Parting of the Waters

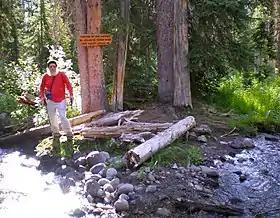
The parting of the waters

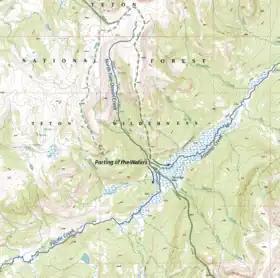
Topographic map showing Two Ocean Pass and the Continental Divide (green)

Parting of the Waters is an unusual hydrologic site at Two Ocean Pass on the Great Divide, within the Teton Wilderness area of Bridger-Teton National Forest, Wyoming, USA. Two Ocean Pass separates the headwaters of Pacific Creek, which flows west to the Pacific Ocean, and Atlantic Creek, which flows east to the Atlantic Ocean. At Parting of the Waters, at , North Two Ocean Creek flows down from its drainage on the side of Two Ocean Plateau, and divides its waters roughly equally between its two distributaries, Pacific Creek and Atlantic Creek. From this split, Two Ocean Creek waters flow either to the Gulf of Mexico via Atlantic Creek and the Yellowstone, Missouri and Mississippi Rivers, or to the Pacific via Pacific Creek and the Snake and Columbia Rivers. In the marshy area of Two Ocean Pass adjacent to Parting of the Waters, water actually covers the Continental Divide such that a fish could swim from the Pacific Ocean to the Atlantic Ocean drainages. In fact, it is thought that this was the pass that provided the route for Yellowstone cutthroat trout to migrate from the Snake River (Pacific) to Yellowstone River (Atlantic) drainages.